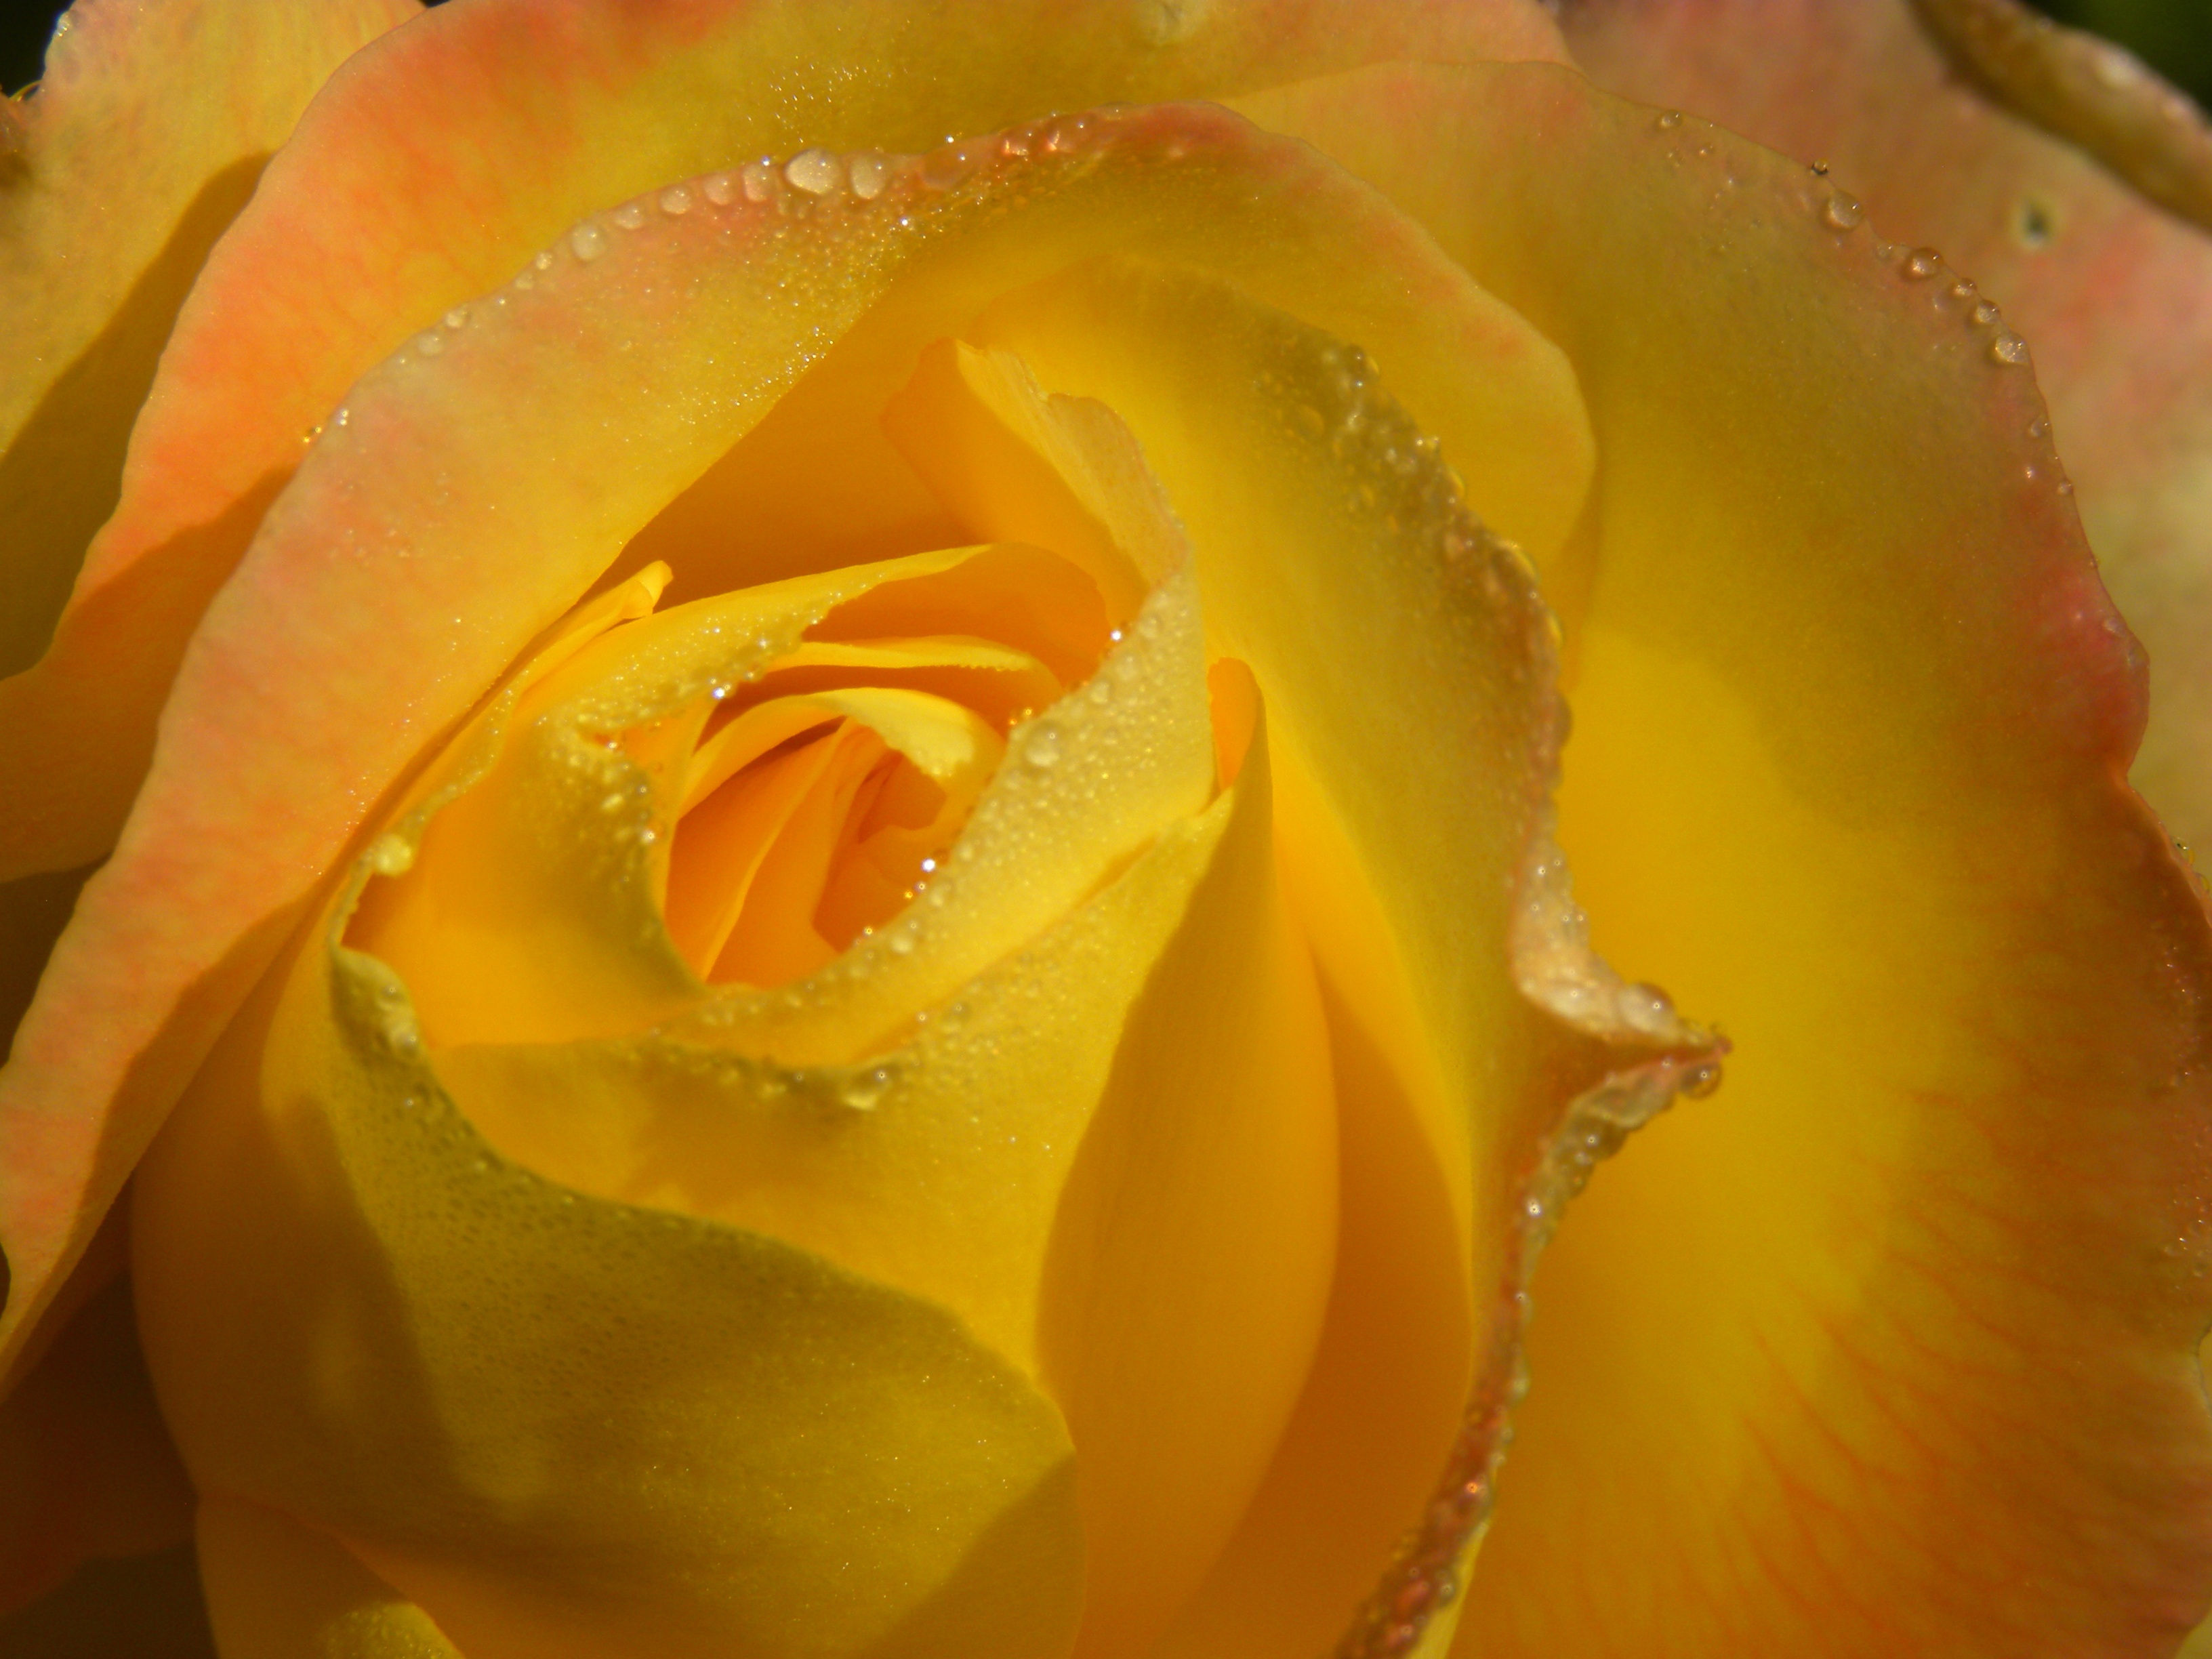
plant, photography, flower, petal, rose, yellow, flora, flowers, close up, petals, rosa, macro photography, flowering plant, rose family, plant stem, land plant, austrian briar